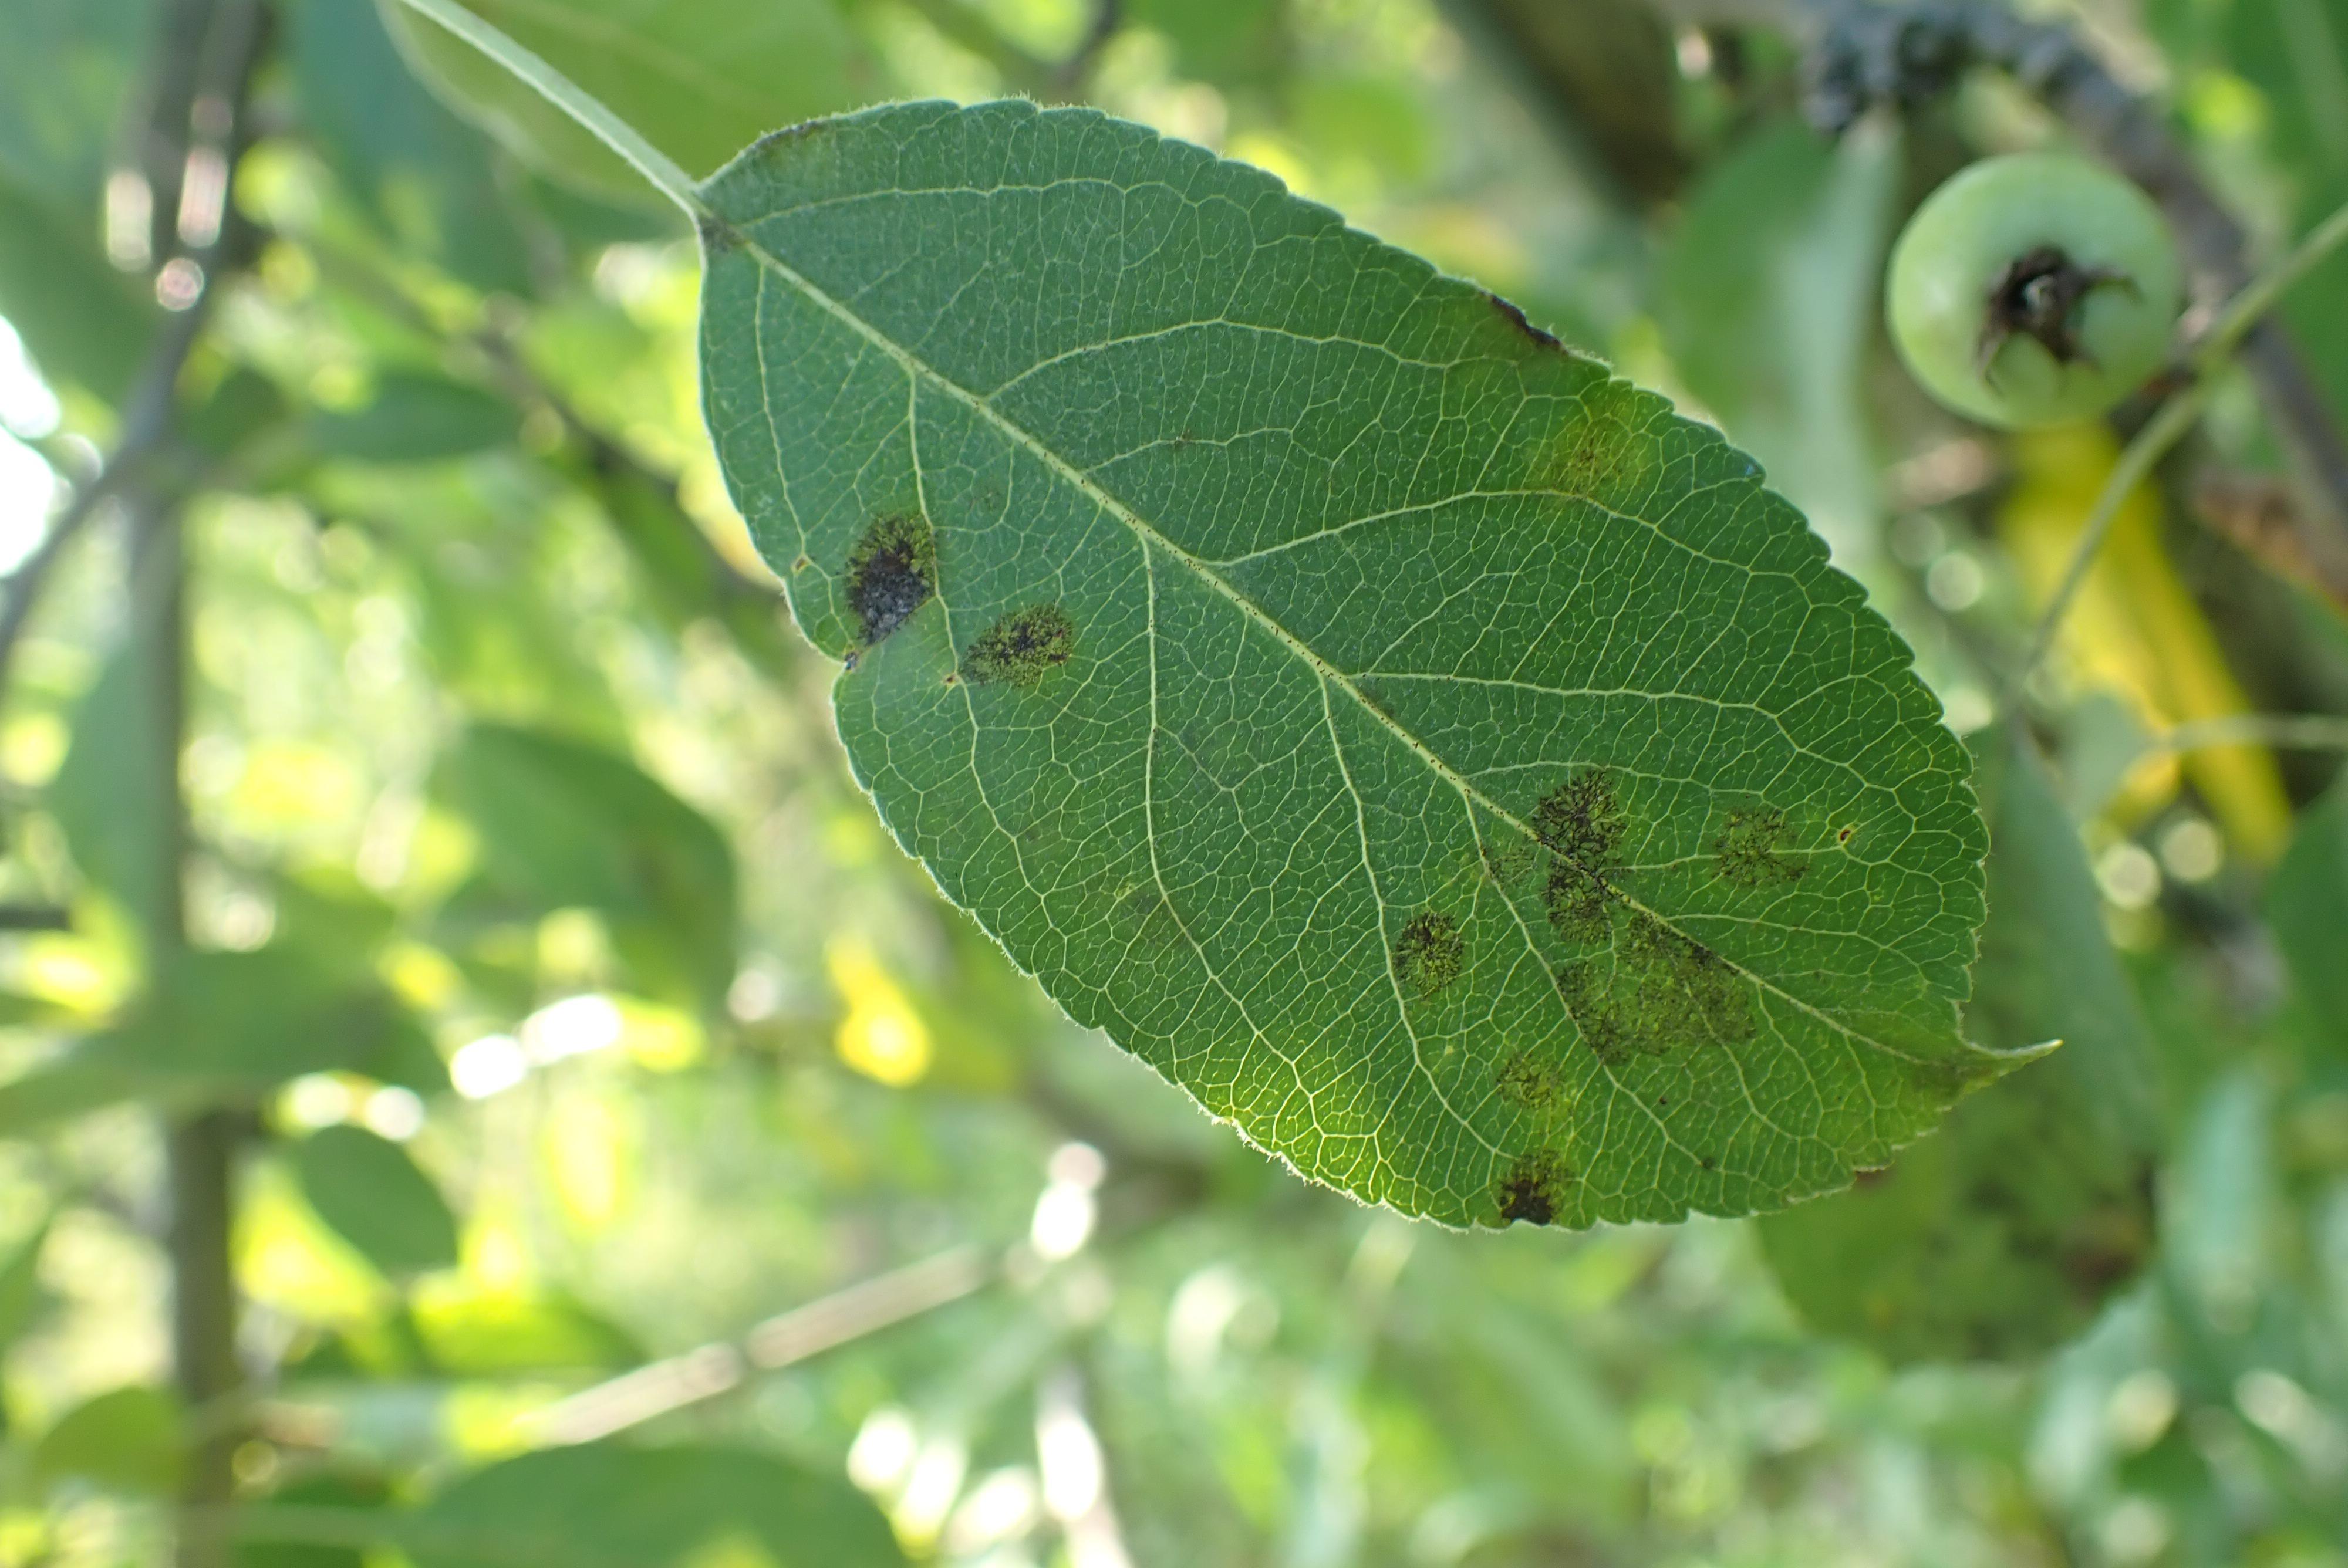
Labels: scab